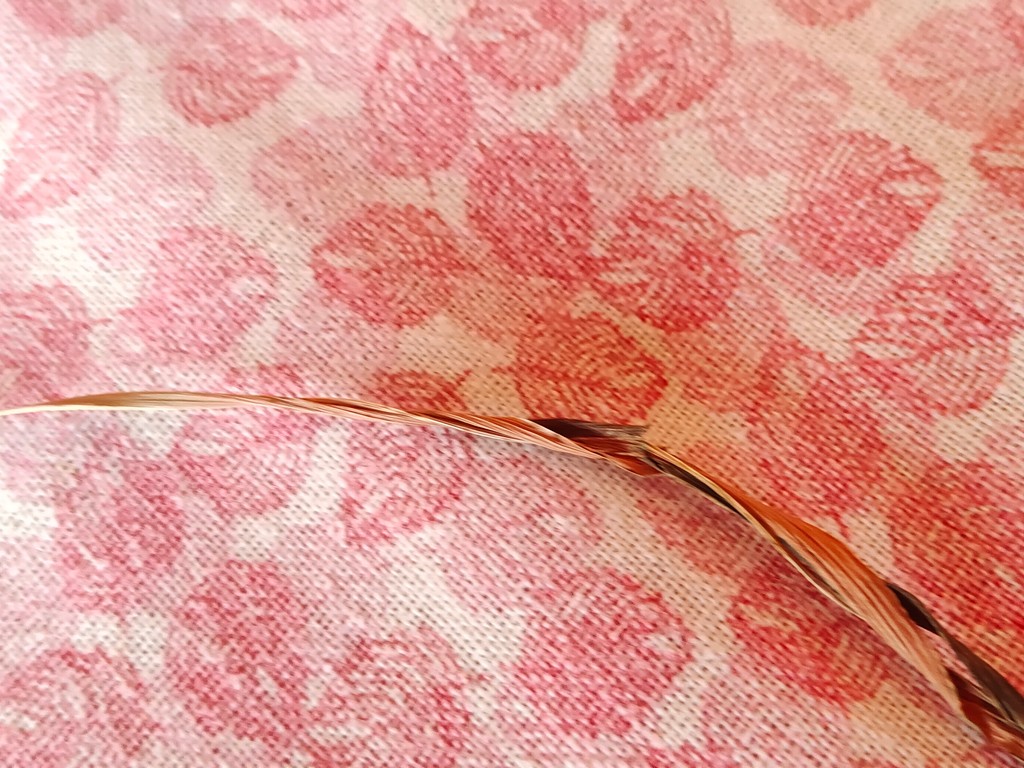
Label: Dried